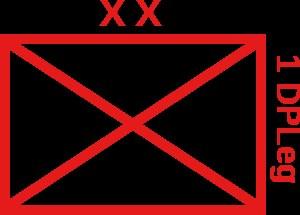
L'APP-6A, signes conventionnels représentant les systèmes terrestres est un standard de l'OTAN qui définit les marques cartographiques représentant les systèmes terrestres. L'APP-6A est devenu officiel en décembre 1999. L'accord de normalisation de l'OTAN qui couvre l'APP-6A est le STANAG 2019, promulgué en décembre 2000. L'APP-6A a remplacé l'APP-6, qui avait été promulgué en novembre 1984. L'édition 3 du STANAG 2019 couvrait l'APP-6. Les États-Unis sont la nation pilote de l'APP-6A.